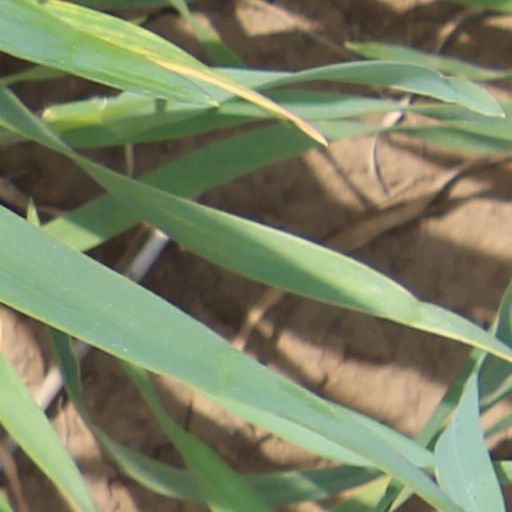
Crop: wheat